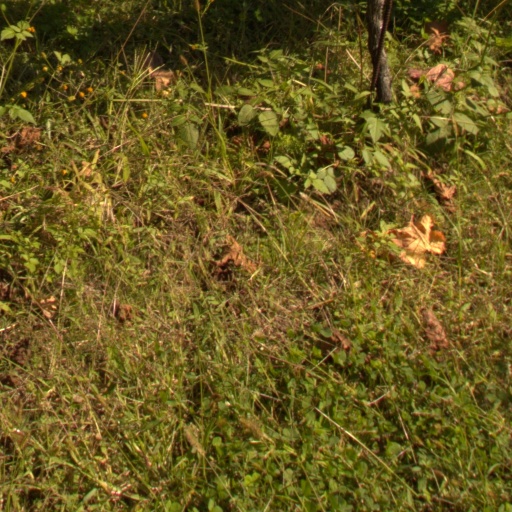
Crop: grape